Phenolic content in tea

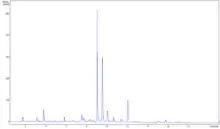
Green tea UV 280 nm chromatogram. Highest peak is caffeine, second highest is EGCG

Catechins include epigallocatechin-3-gallate (EGCG), epicatechin (EC), epicatechin-3-gallate (ECg), epigallocatechin (EGC), catechin, and gallocatechin (GC). The content of EGCG is higher in green tea.